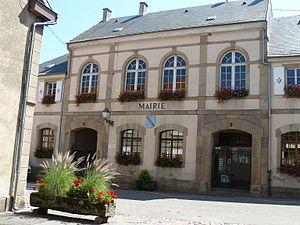
Mairie de Blienschwiller
Blienschwiller est une commune française située dans le département du Bas-Rhin, en région Grand Est.